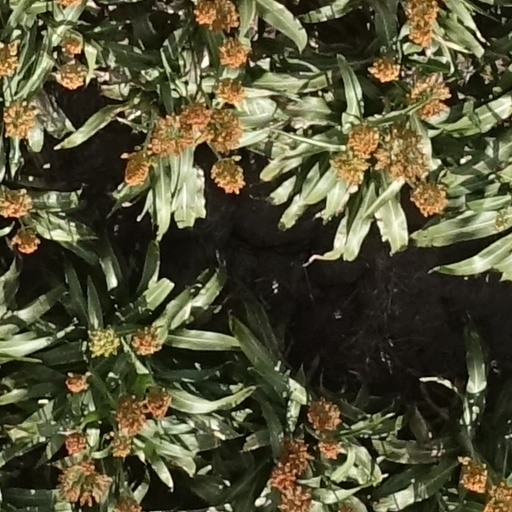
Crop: sorghum